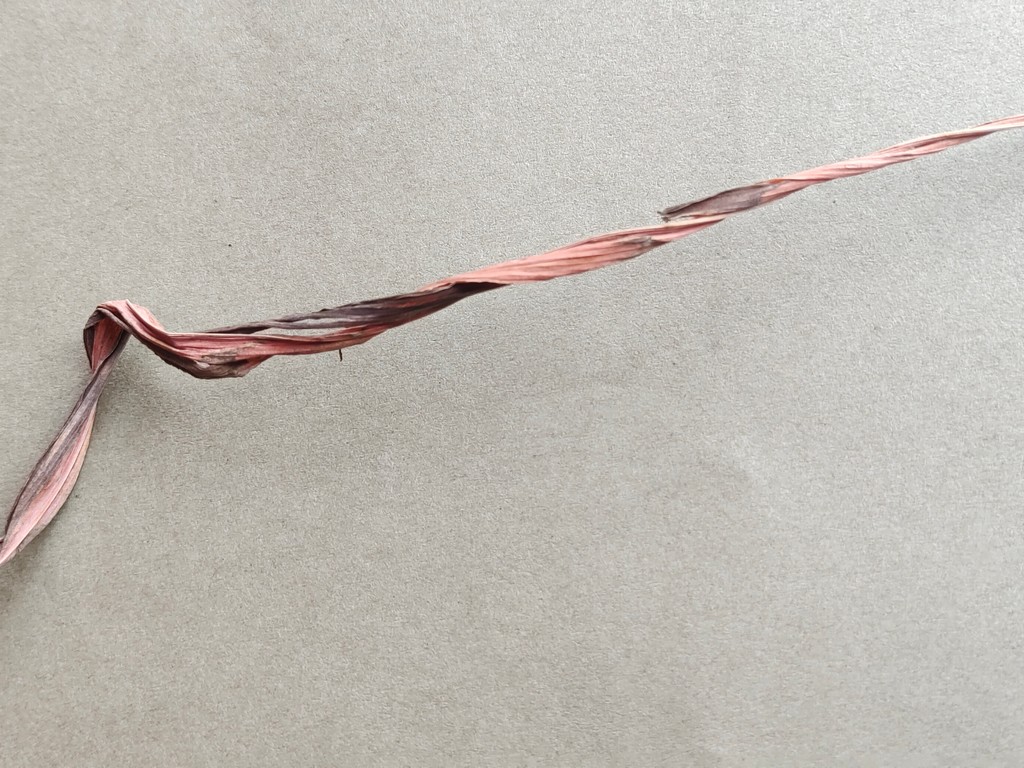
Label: Dried